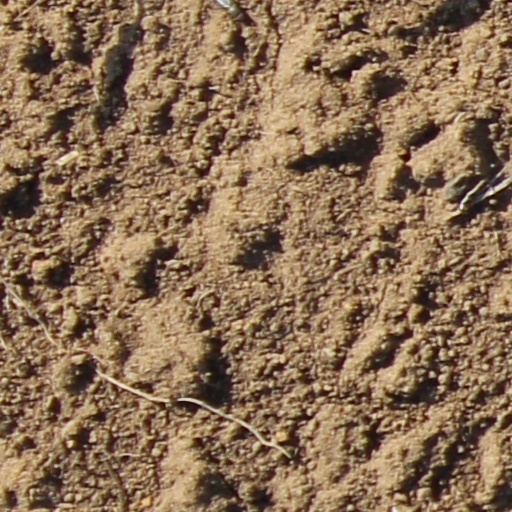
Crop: wheat